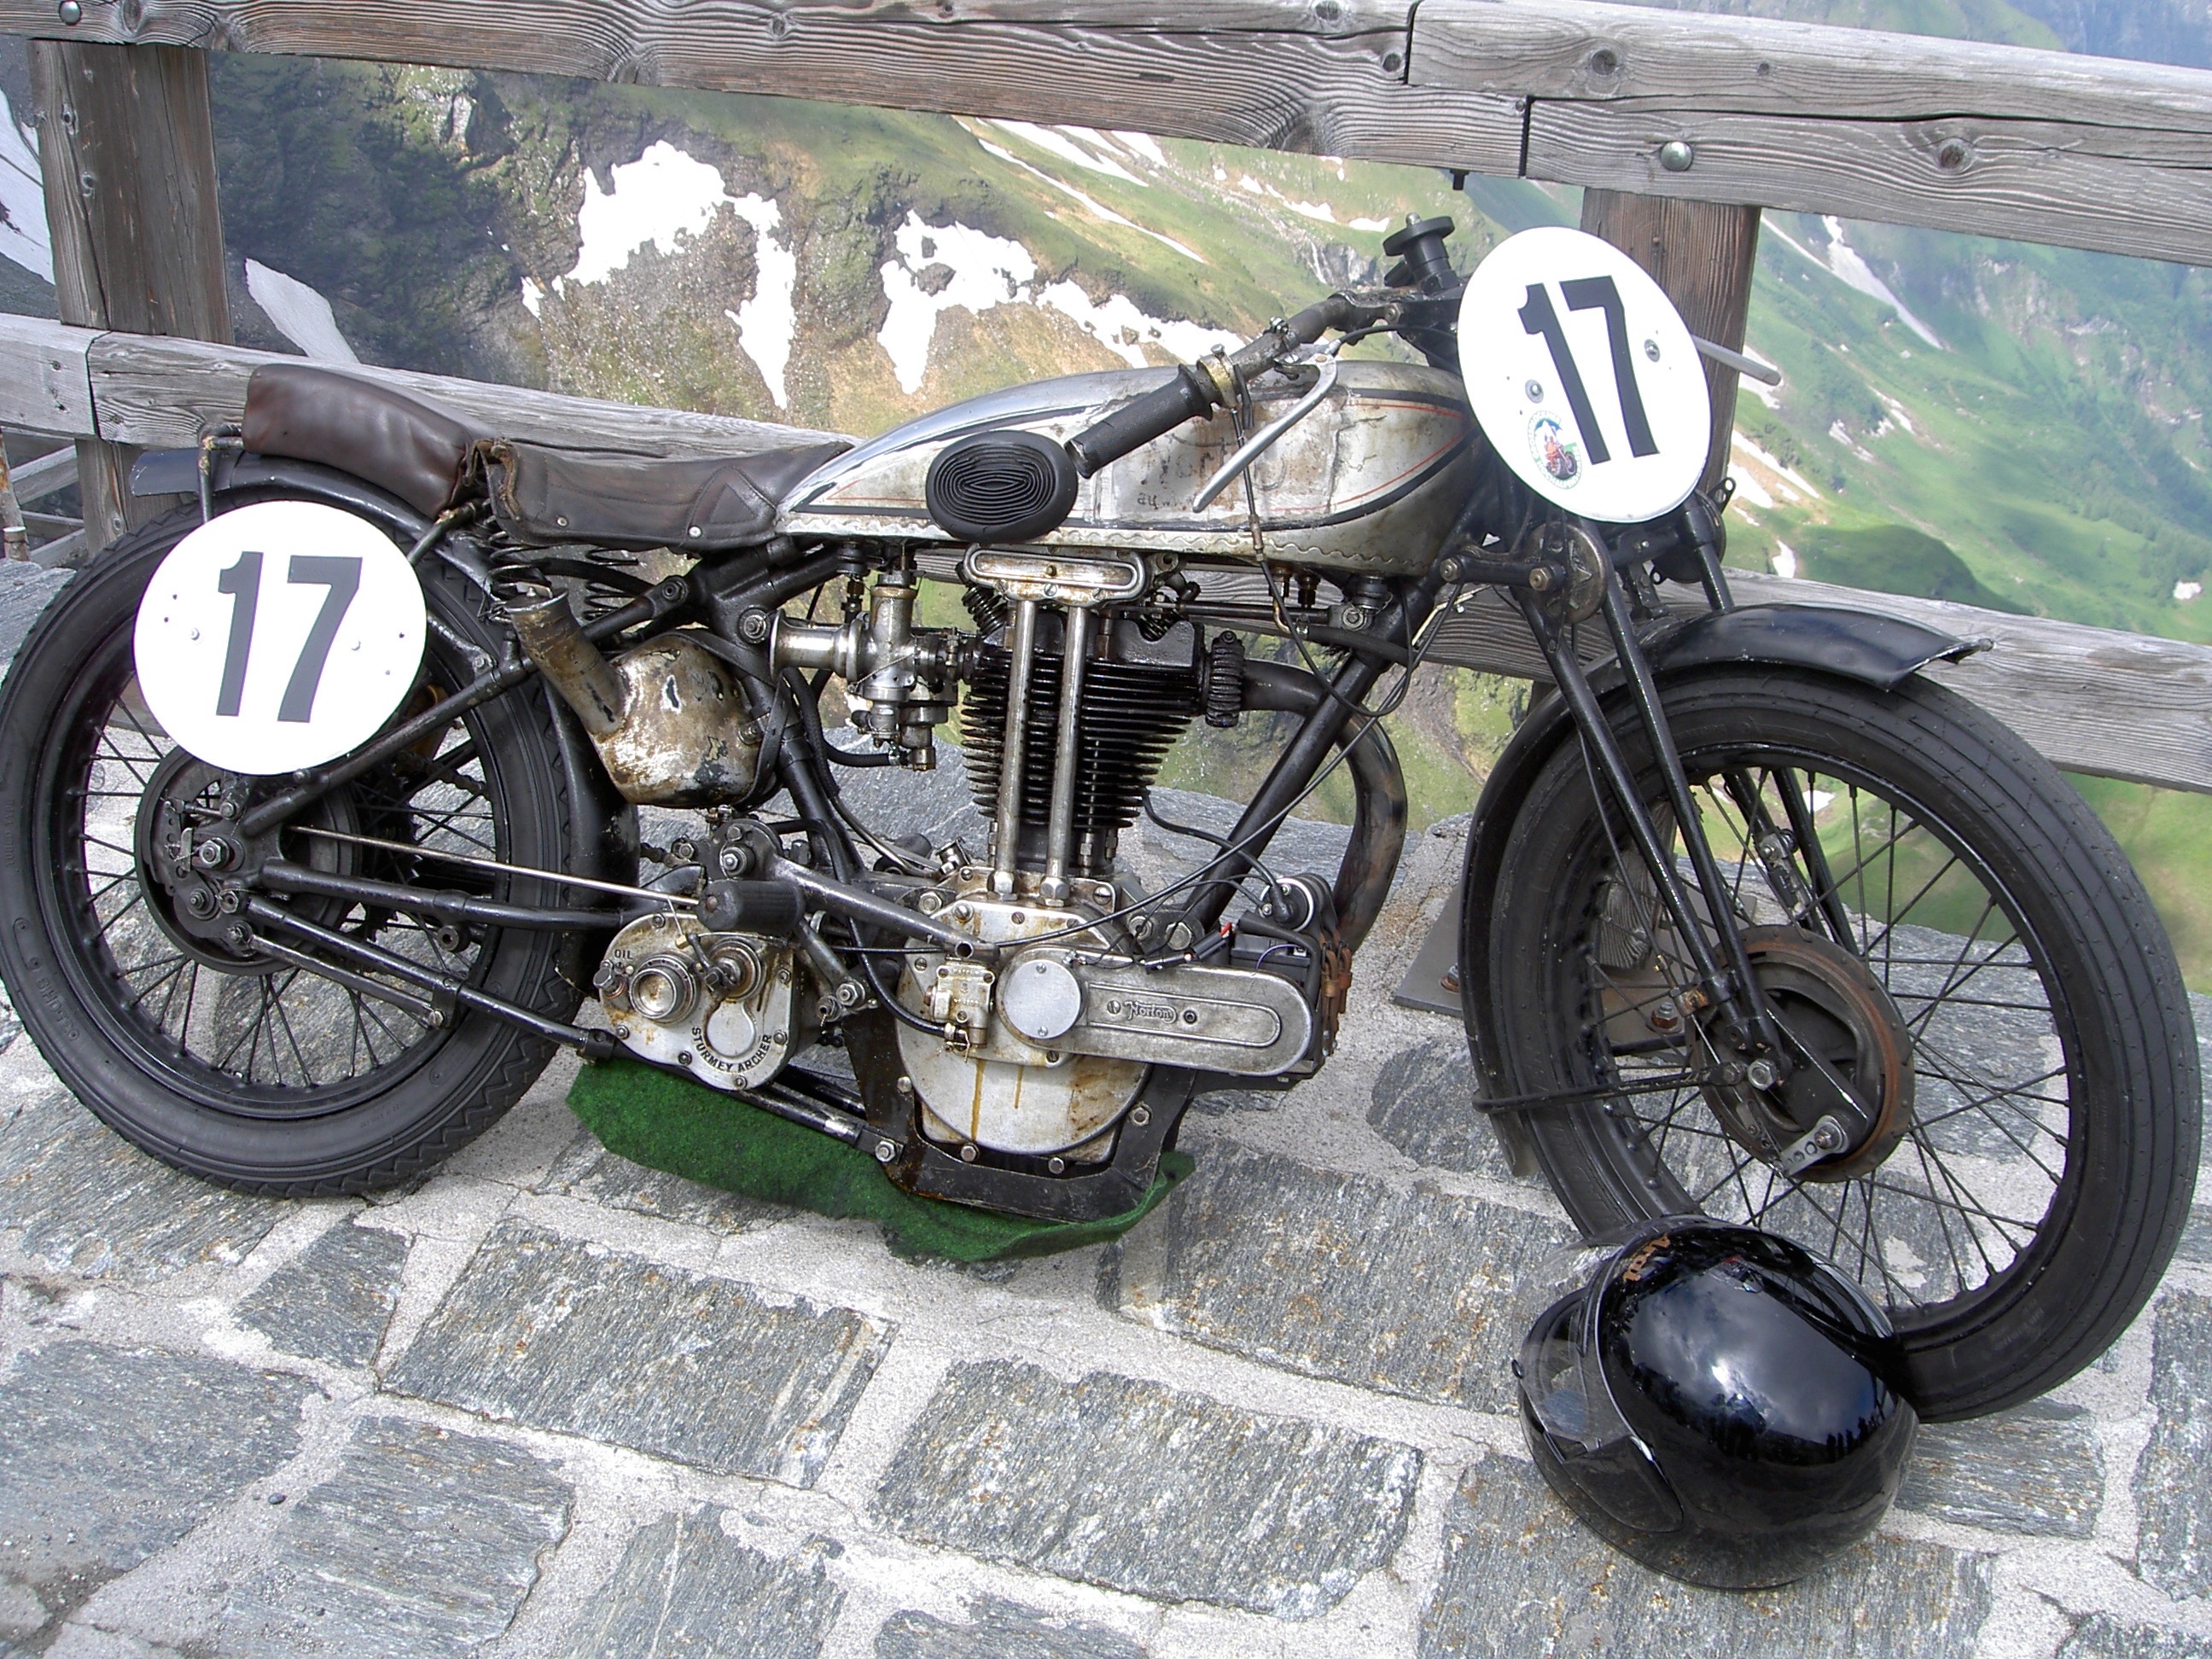
car, wheel, vehicle, motorcycle, racing, oldtimer, chopper, grossglockner, cruiser, motorcycling, land vehicle, on fuschert rl, automobile make